Robert Nicholas Young

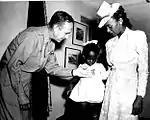
BG Young as commander of the Military District of Washington with Melba Rose, age 2, daughter of Mrs. Rosie L. Madison, as they view the Silver Star awarded to her father 1LT John W. Madison, who was killed in action in Italy

Young's service continued after World War II. In 1945, he succeeded Charles F. Thompson as commander of the Military District of Washington, and he remained in this position until 1946. Young commanded the Army's Combined Arms Center at Fort Leavenworth, Kansas from 1946 to 1948. From 1948 to 1950 Young, served in Hawaii as Chief of Staff for U.S. Army, Pacific. From 1950 to 1951, Young was assistant division commander of the 82nd Airborne Division.